Yeast in winemaking

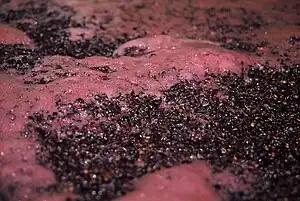
The process of fermentation at work on Pinot noir. As yeast consume the sugar in the must it releases alcohol and carbon dioxide (seen here as the foaming bubbles) as byproducts.

The role of yeast in winemaking is the most important element that distinguishes wine from fruit juice. In the absence of oxygen, yeast converts the sugars of the fruit into alcohol and carbon dioxide through the process of fermentation. The more sugars in the grapes, the higher the potential alcohol level of the wine if the yeast are allowed to carry out fermentation to dryness. Sometimes winemakers will stop fermentation early in order to leave some residual sugars and sweetness in the wine such as with dessert wines. This can be achieved by dropping fermentation temperatures to the point where the yeast are inactive, sterile filtering the wine to remove the yeast or fortification with brandy or neutral spirits to kill off the yeast cells. If fermentation is unintentionally stopped, such as when the yeasts become exhausted of available nutrients and the wine has not yet reached dryness, this is considered a stuck fermentation.